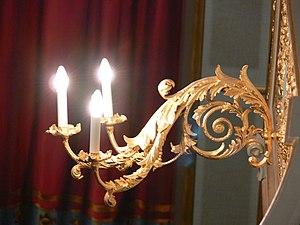
Un chandelier est un objet qui sert de support à des chandelles, des cierges ou des bougies.